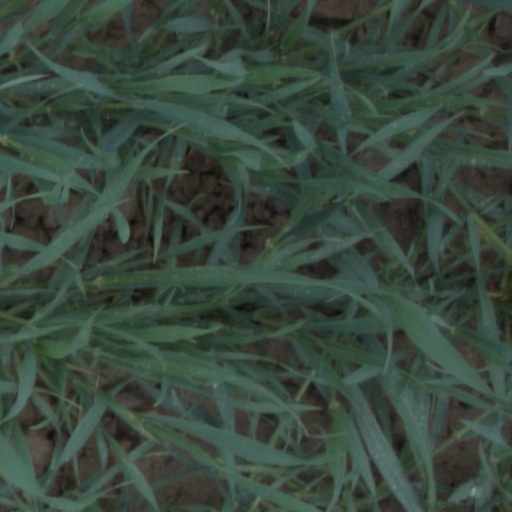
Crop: wheat